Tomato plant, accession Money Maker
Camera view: horizontal (90 deg, fisheye); turntable rotation: 0 degrees
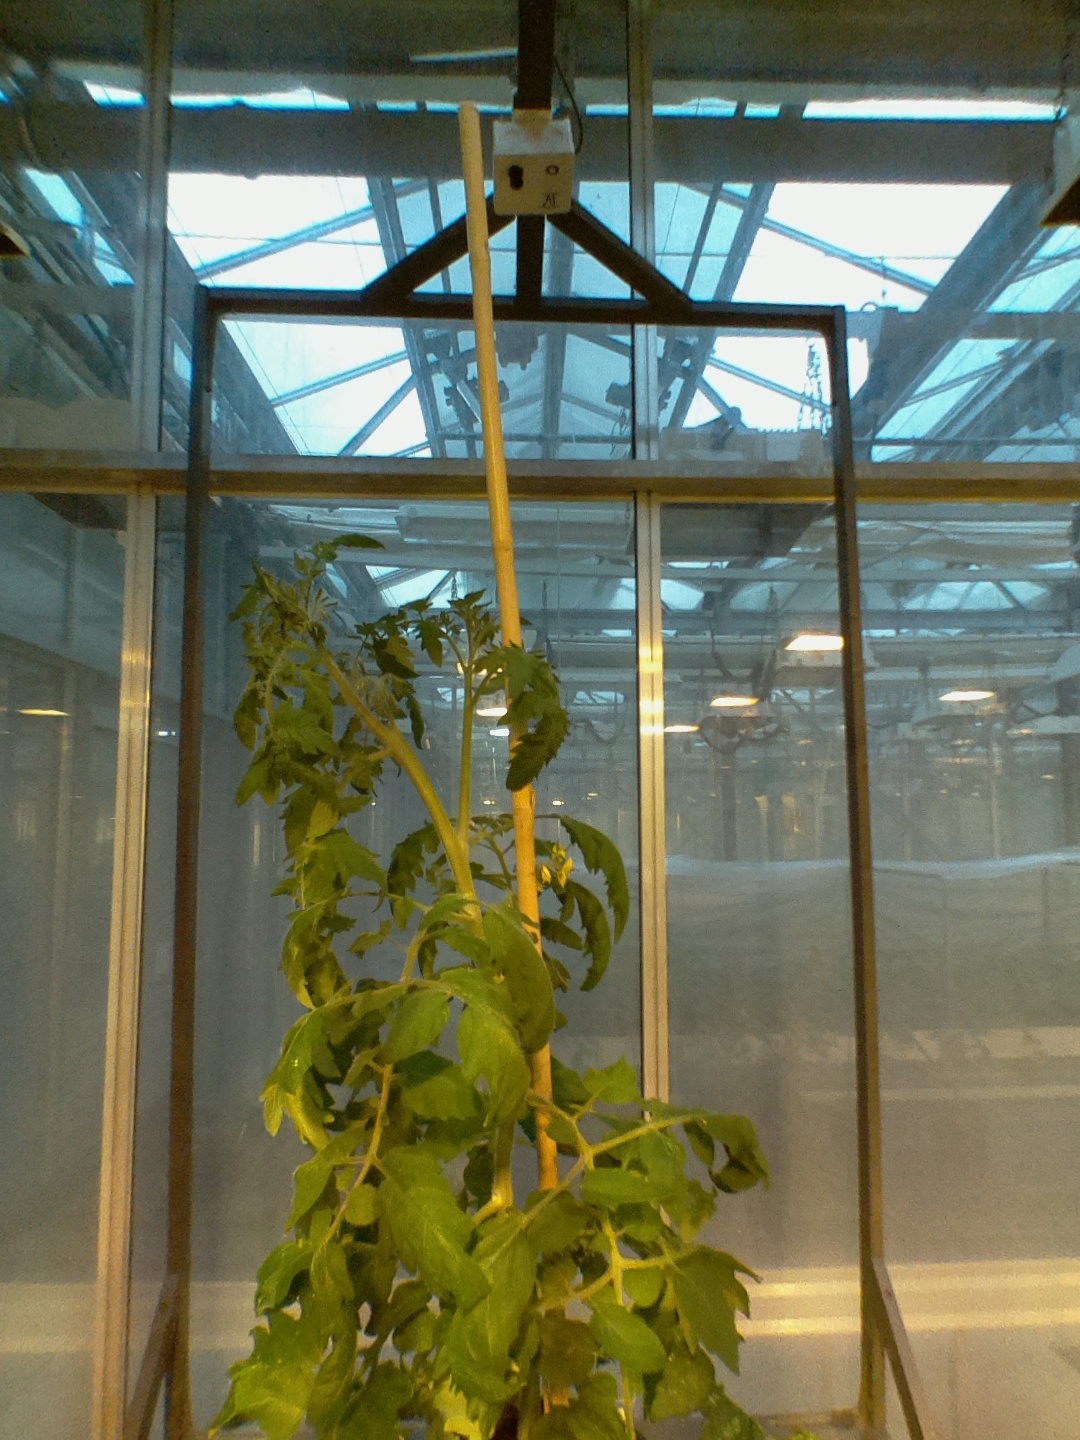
BBCH growth stage 69: End of flowering, 90%-100% of flowers open, more petals falling